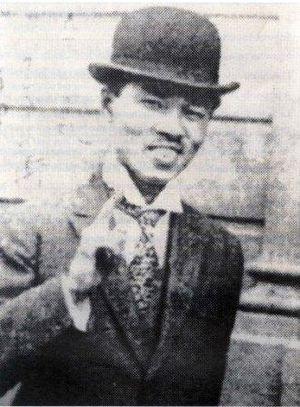
Georges Ohsawa est un enseignant japonais, qui fonda le mouvement connu sous le nom de macrobiotique. Son véritable nom était Yukikazu Sakurazawa, mais il signait aussi Nyoiti — prononcé [ ɲo̞it͡ɕi] — Sakurazawa.